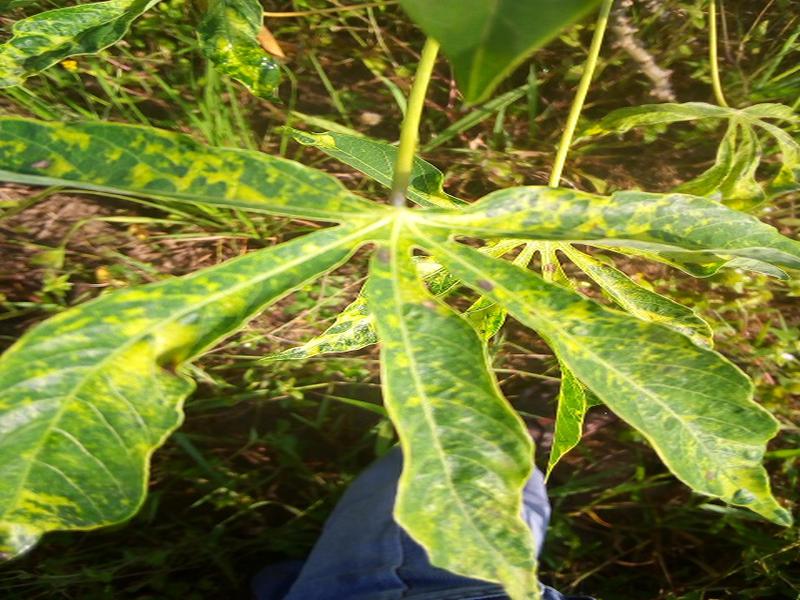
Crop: cassava
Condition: mosaic_disease